Ints Cālītis

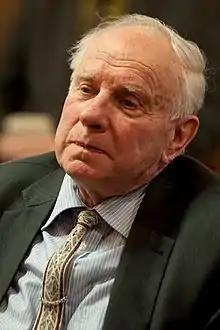
Cālītis in 2013

Ints Cālītis was first arrested in 1949, when he was 17 years old and still in school, accused of having created an "anti-Soviet underground organization". He was sentenced to 25 years in a camp near Magadan in the far east of Russia. Following the amnesty after Joseph Stalin's death, he was eventually able to return to Latvia in 1956. In 1958 he was arrested for the second time, accused of "writing anti-Soviet letters" and trying to regroup his former underground organization. He was sentenced to six years in the correctional labour camp of Mordovia, from which he returned to Latvia in 1964.